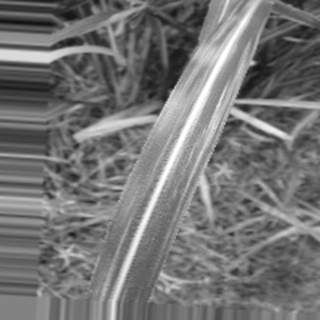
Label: sugarcane_bacterial_blight